Aphanizomenon flos-aquae

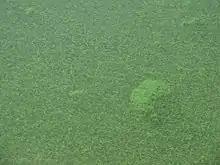
Edible variety of AFA ("Aphanizomenon flos-aquae") bloom on the Upper Klamath Lake, Oregon

"Aphanizomenon flos-aquae" can form dense surface aggregations in freshwater (known as "cyanobacterial blooms"). These blooms occur in areas of high nutrient loading, historical or current.